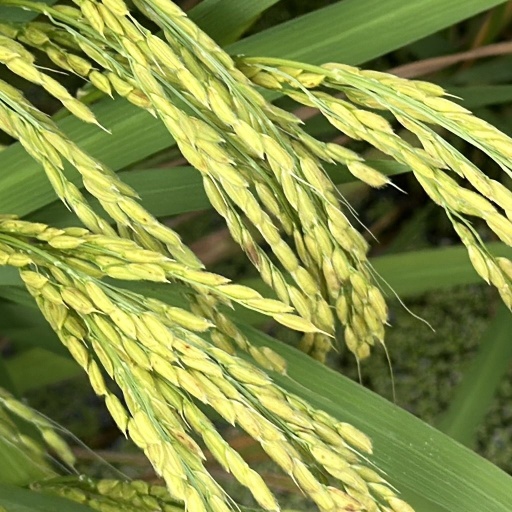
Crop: rice